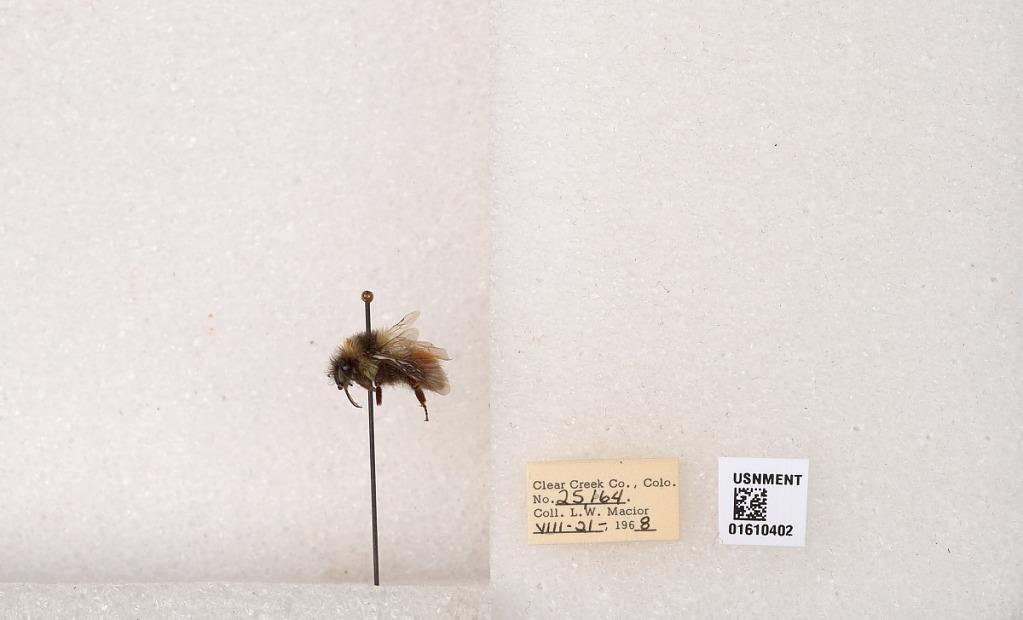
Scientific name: Bombus (Pyrobombus) sylvicola Kirby
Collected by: L. Macior
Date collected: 1968-8-21
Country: United States
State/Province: Colorado
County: Clear Creek
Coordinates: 39.6891, -105.644